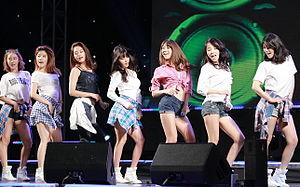
Rainbow était un girl group sud-coréen de sept jeunes filles formé en 2009 par le label DSP Media. Les membres du groupe étaient : Jaekyung, Seungah, Noeul, Yoonhye, Jisook, Hyunyoung et Woori. Le groupe a débuté le 12 novembre 2009 avec le mini-album, Gossip Girl. Après plusieurs mini albums et singles, les filles ont sorti leur premier album studio au Japon le 28 mars 2012, intitulé Over the Rainbow. Le 27 octobre 2016, le groupe a confirmé officiellement sa séparation suite aux choix des membres de ne pas renouveler leurs contrats.